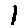
Label: 1